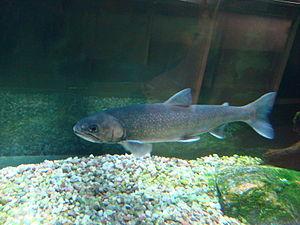
L'Arktikum est un musée et un centre scientifique situé au centre de Rovaniemi, en Finlande.